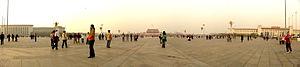
La place Tian'anmen est une place située au centre de Pékin. Elle s’appelle ainsi car elle se trouve immédiatement au sud de la porte de la Paix céleste qui commandait l’entrée sud de la cité impériale.
Pékin /pe.kɛ̃/, ou Beijing, est la capitale de la République populaire de Chine. Située dans le Nord-Est du pays, la municipalité de Pékin, d'une superficie de 16 800 km², est entourée par la province du Hebei ainsi que la municipalité de Tianjin. Pékin est considérée comme le centre politique et culturel de la Chine, tandis que Hong Kong et Shanghai dominent au niveau économique.